Super-chicken model

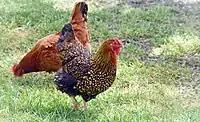

The Super-chicken model refers to a manner of team recruitment that favors bringing together highly driven overachievers. It is argued that this can be counterproductive because of the negative effects of hyper-competitiveness on a group's dynamic, and that recruitment that emphasizes collaboration over individual excellence can result in greater productivity. The name makes analogy to the interactions among chickens observed in a study by Purdue University evolutionary biologist William Muir.